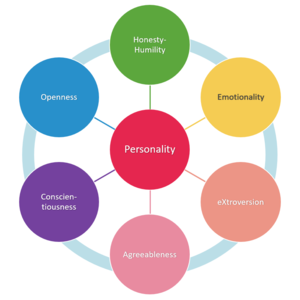
Le modèle de la structure de la personnalité HEXACO, comportant six dimensions, a été créée par Ashton et Lee. Il est basé sur des résultats d'une série d'études lexicologiques impliquant plusieurs langues européennes et asiatiques. Les six facteurs, ou dimensions, sont l'Honnêteté-humilité, l'Émotivité, l'eXtraversion (X), l'Agréabilité, la Conscienciosité, et l'Ouverture à l'expérience. Chaque facteur se décompose en quatre traits. Construit avec une méthodologie analogue à celle mise en œuvre pour les modèles de type big-five, le modèle partage plusieurs éléments communs avec les autres modèles de traits basés sur les big-five, mais s'en distingue par l'addition de la dimension Honnêteté-humilité.